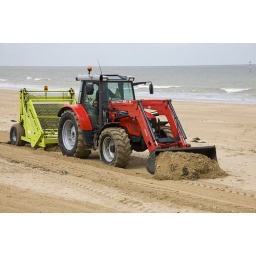
Tractor raking and shovelling the sand on the beach in Margate, Kent